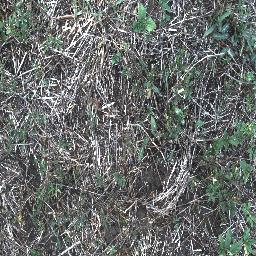
Label: negative